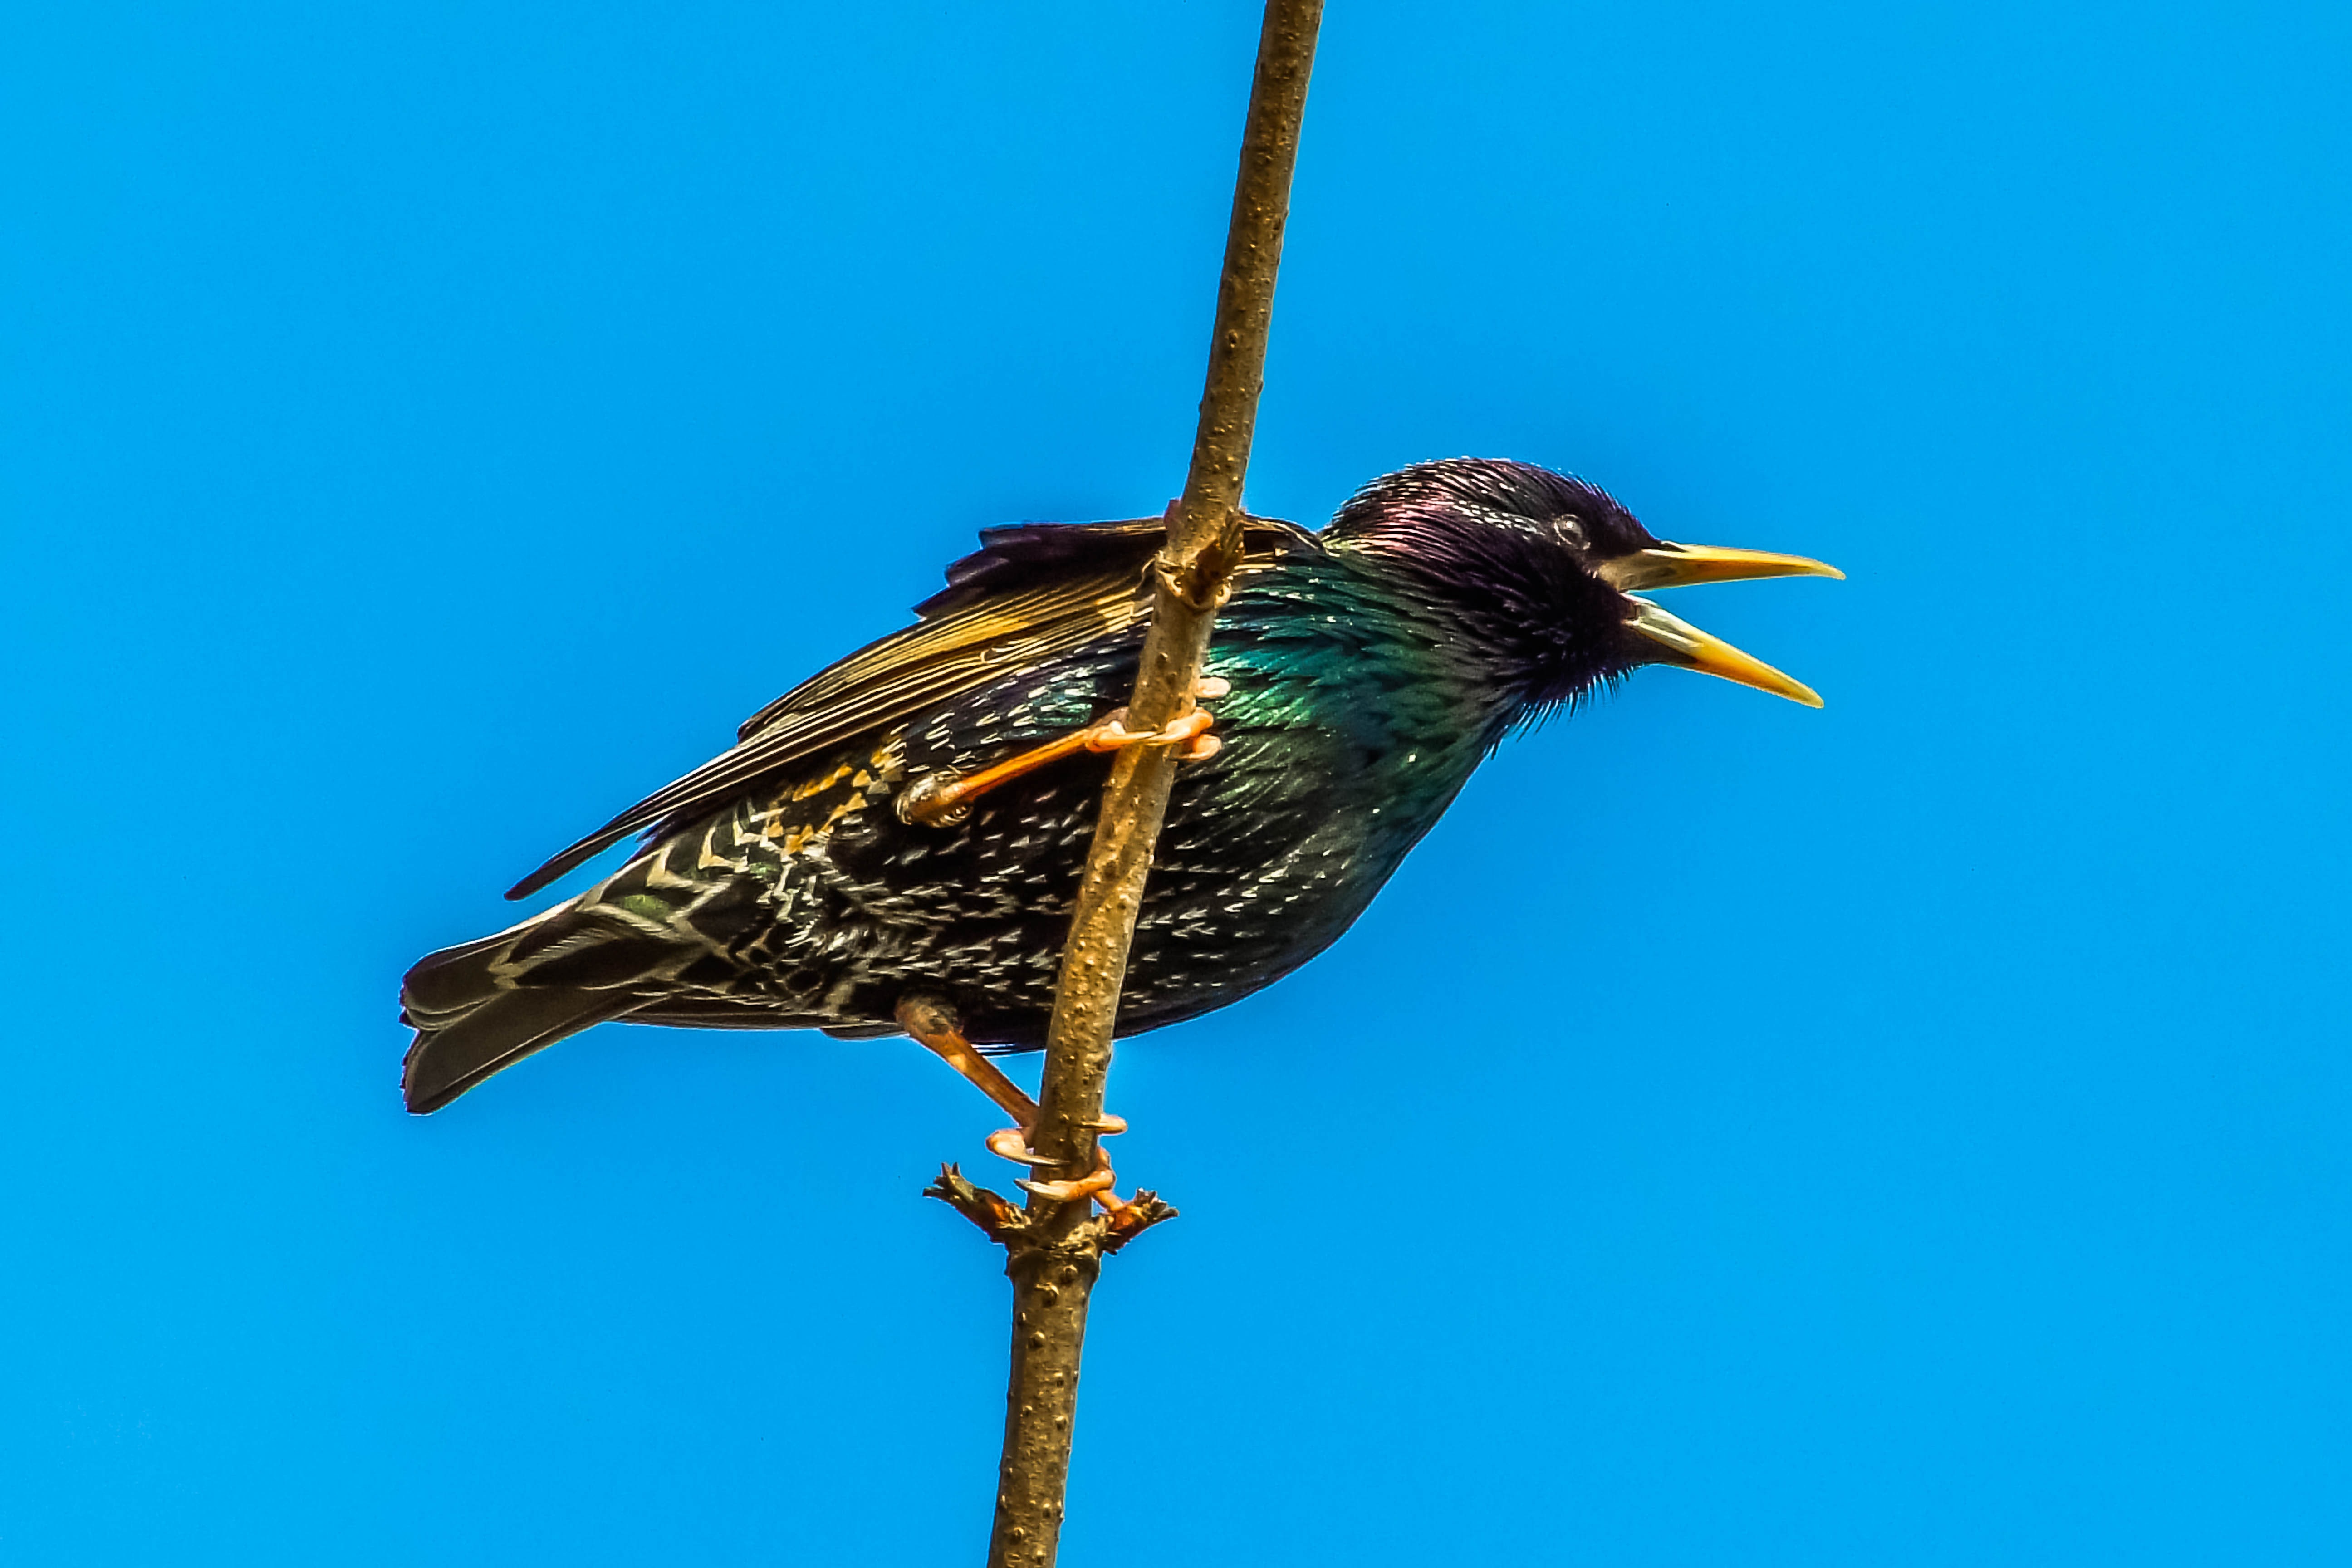
bird, wing, beak, hummingbird, fauna, vertebrate, priroda, wren, a trooper, perching bird